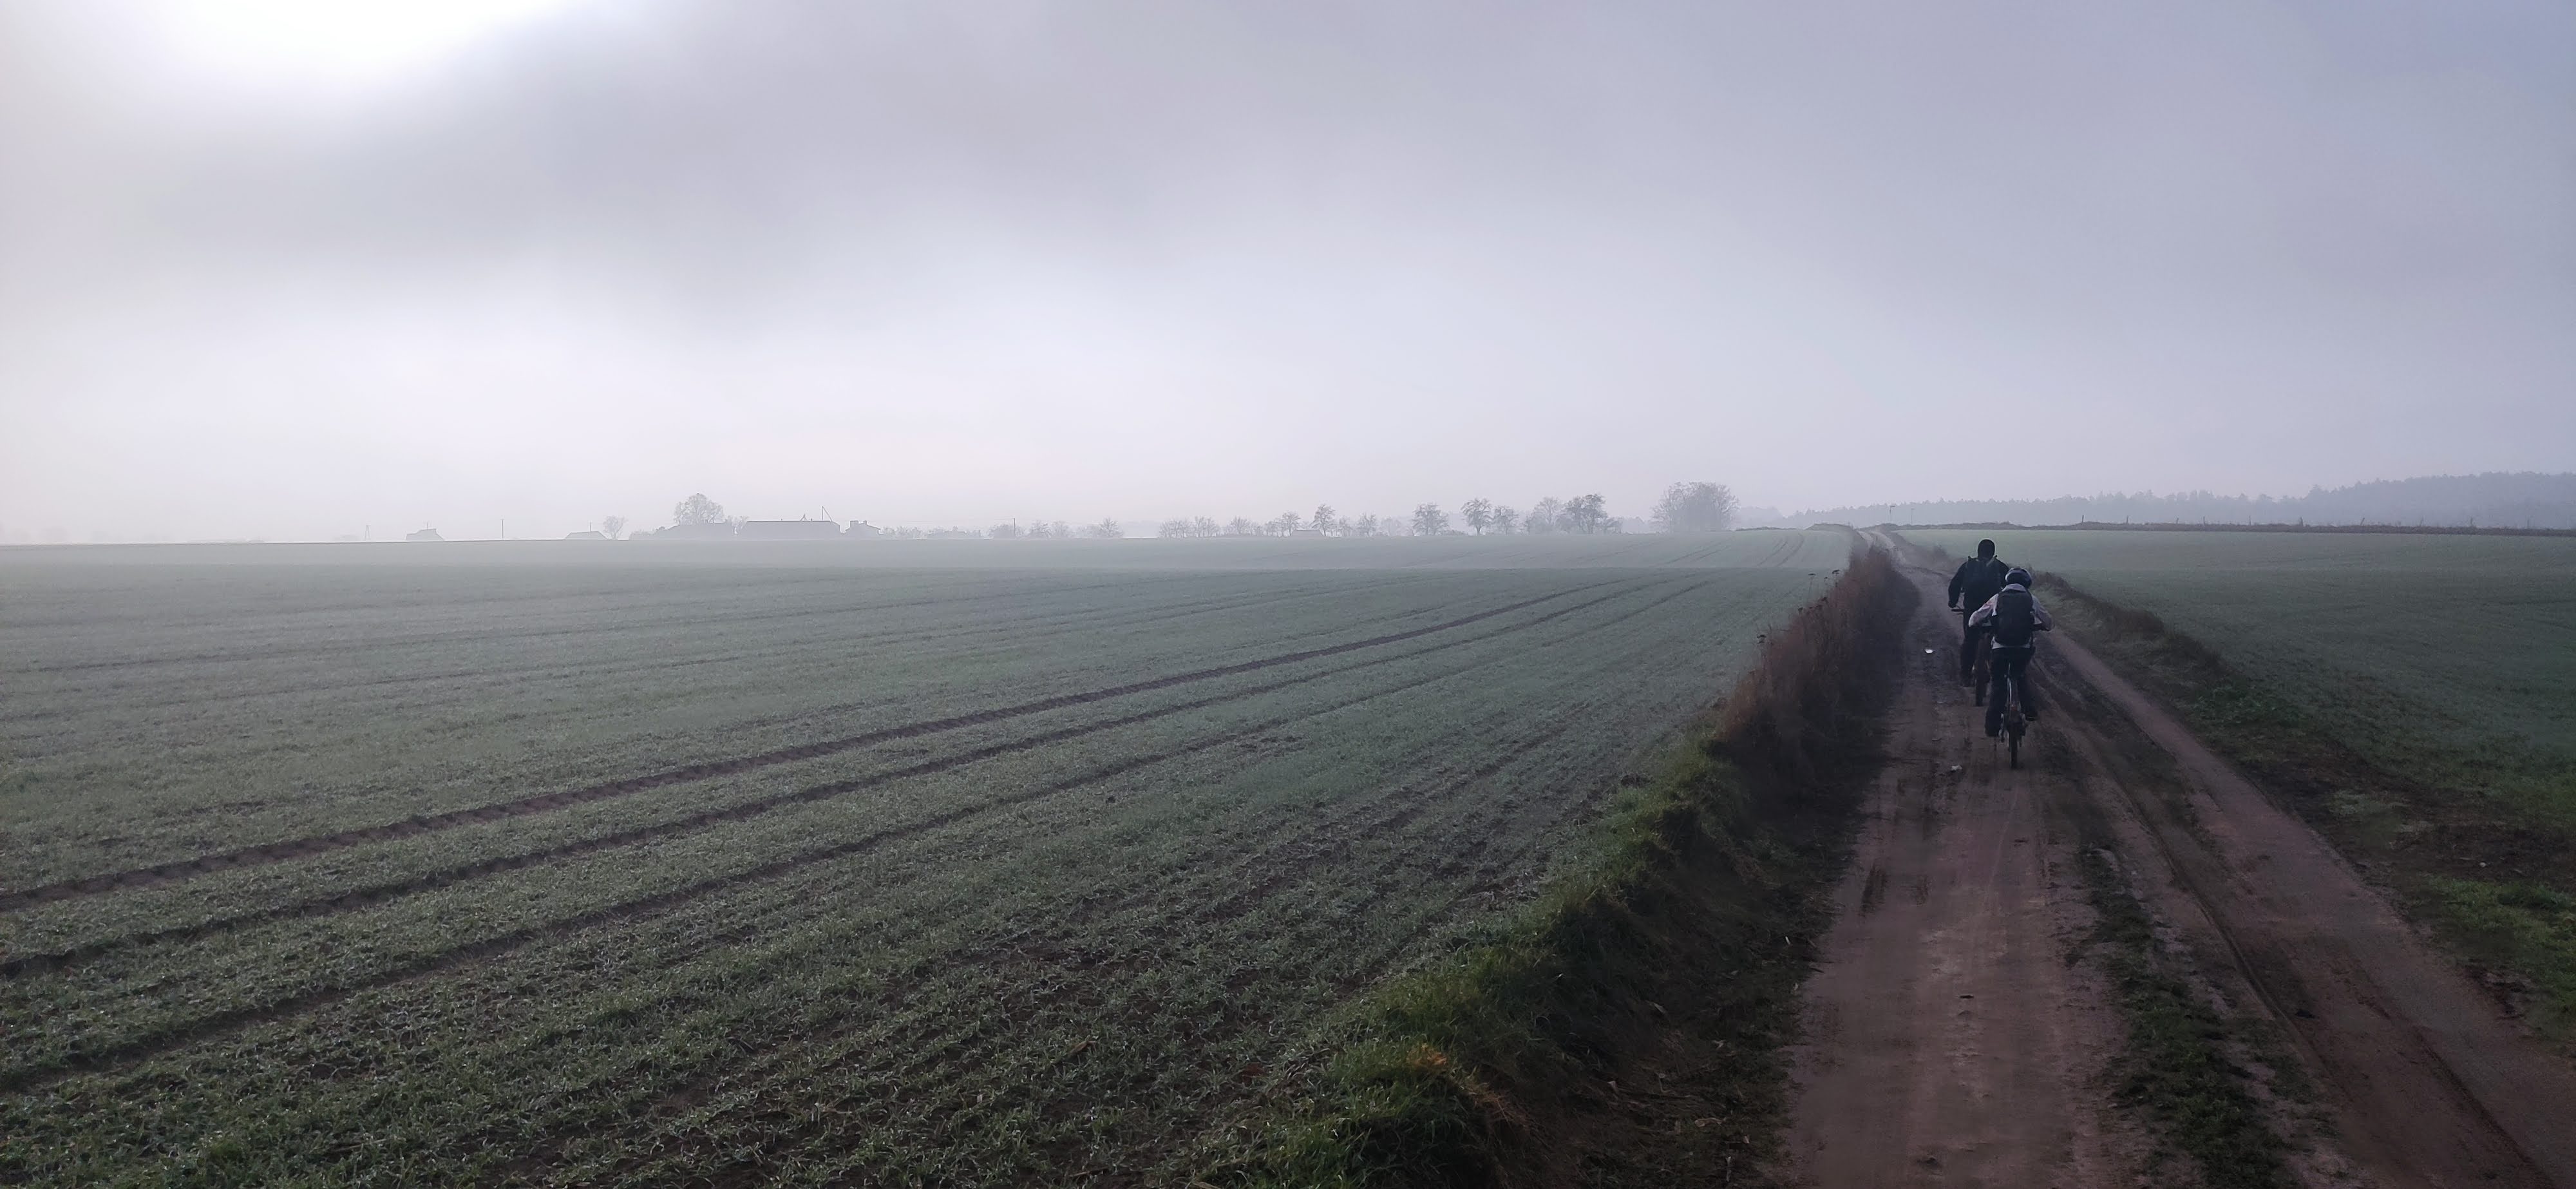
field, crops, autumn, fog, road, cyclists, sky, cloud, ecoregion, plant, bicycle, natural landscape, atmospheric phenomenon, land lot, tree, plain, grass, grassland, horizon, landscape, agriculture, asphalt, meadow, haze, mist, prairie, road surface, soil, pasture, hill, winter, dirt road, wind, crop, evening, steppe, ocean, path, farm, drizzle, cycling, plantation, trail, smoke